2011 WAFU Nations Cup

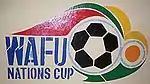

The 2011 WAFU Nations Cup is an international home-based football competition. It was hosted in Nigeria. The competition is organised by the West Africa Football Union (WAFU).